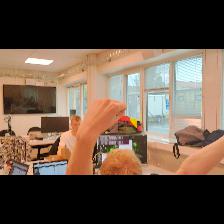
Label: Human